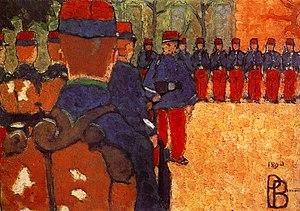
Pierre Bonnard, né le 3 octobre 1867 à Fontenay-aux-Roses et mort le 23 janvier 1947 au Cannet, est un peintre, décorateur, illustrateur, lithographe, graveur et sculpteur français.